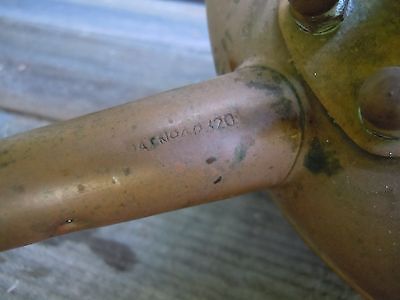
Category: kettle